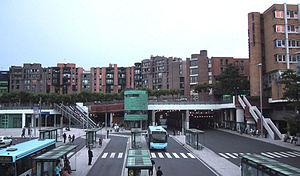
Cergy-Préfecture est un quartier de la ville nouvelle de Cergy-Pontoise, le plus ancien, qui se développe autour de la préfecture du Val-d'Oise construite en 1970 par Henry Bernard.